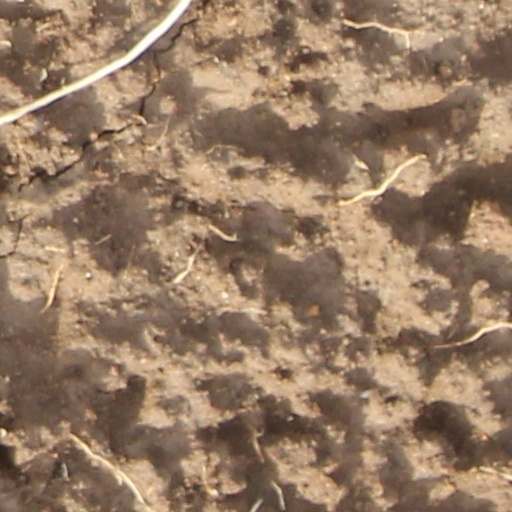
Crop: wheat